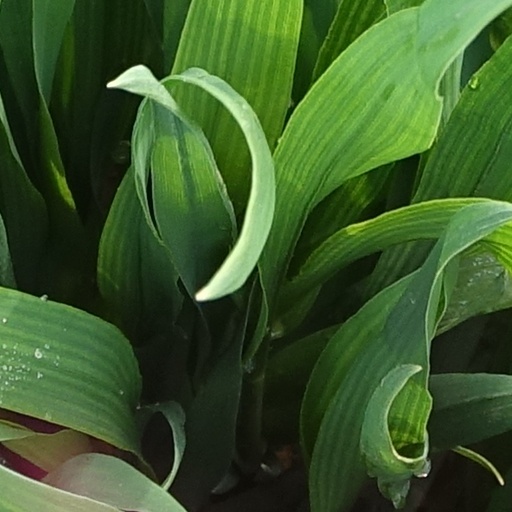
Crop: wheat